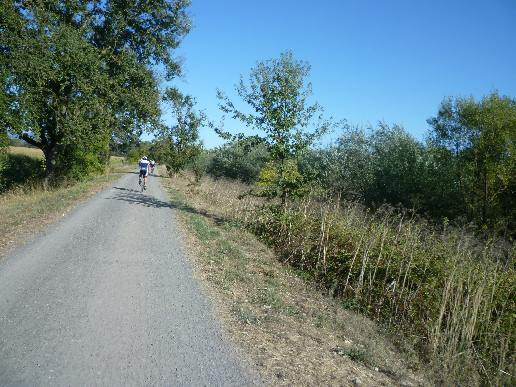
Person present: No